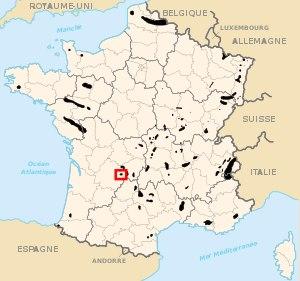
Les houillères de Cublac sont des mines de charbon exploitées sur le territoire de Cublac, dans le département de la Corrèze, entre 1781 et 1914 par plusieurs compagnies. Le charbon est découvert le 20 février 1766 grâce à l'initiative de l'intendant de la généralité de Limoges, Anne Robert Jacques Turgot.